Gay men

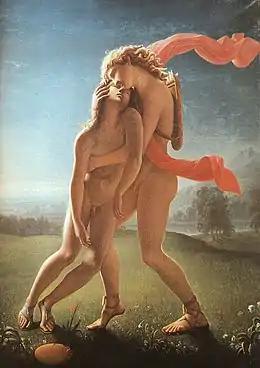
"The Death of Hyacinthos" by Jean Broc (1801)

As is true of many other non-Western cultures, it is difficult to determine the extent to which Western notions of sexual orientation apply to Pre-Columbian cultures. Evidence of homoerotic sexual acts between men has been found in many pre-conquest civilizations in Latin America, such as the Aztecs, Mayas, Quechuas, Moches, Zapotecs, the Incas, and the Tupinambá of Brazil. In fact, in Aztec mythology, the deity Xochipilli was a symbol of gay men and male prostitutes.